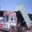
Label: truck